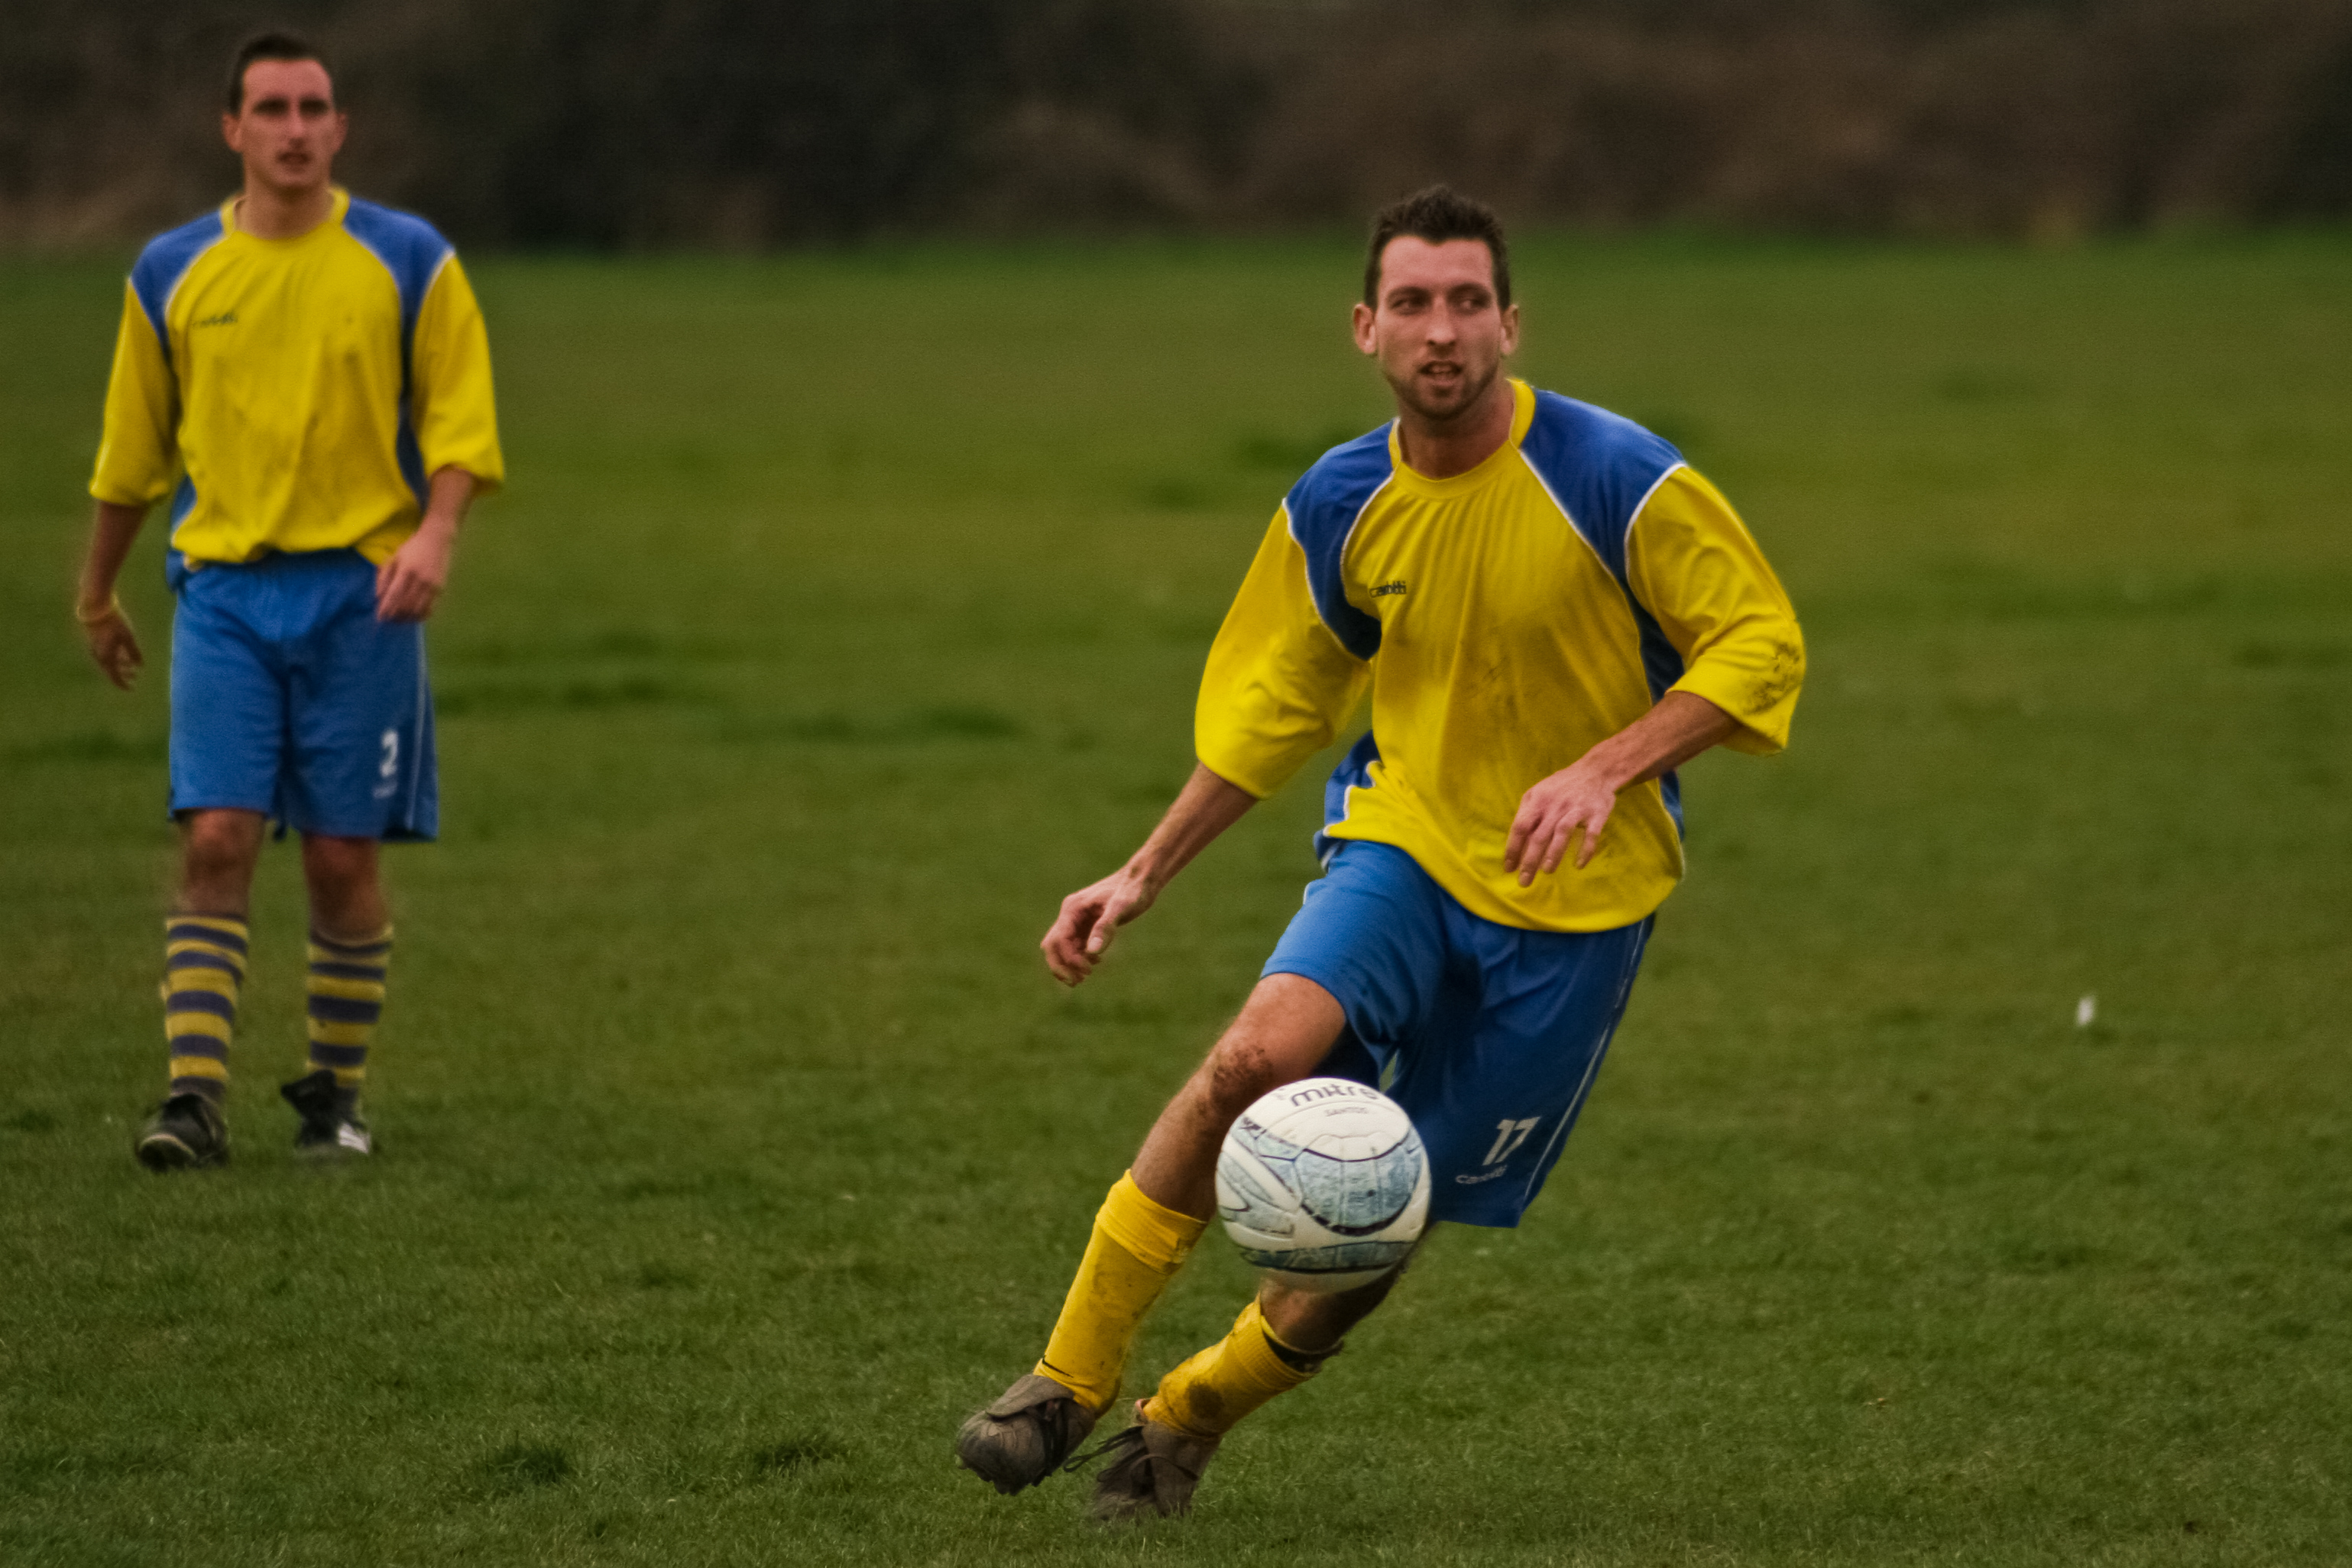
sport, game, soccer, player, team, sports, ball, match, tournament, footbal, avisfordpark, tackle, football player, team sport, competition event